Sidney Sherman

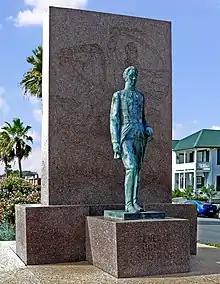
Memorial to General Sidney Sherman on one of the main boulevards in Galveston

Sidney Sherman (July 23, 1805 – August 1, 1873) was a Texian general and a key leader in the Texas Army during the Texas Revolution and afterwards.